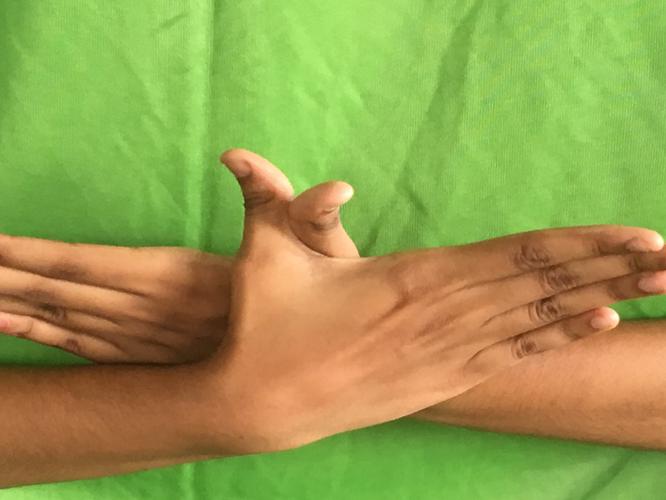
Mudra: Garuda
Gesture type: double_hand